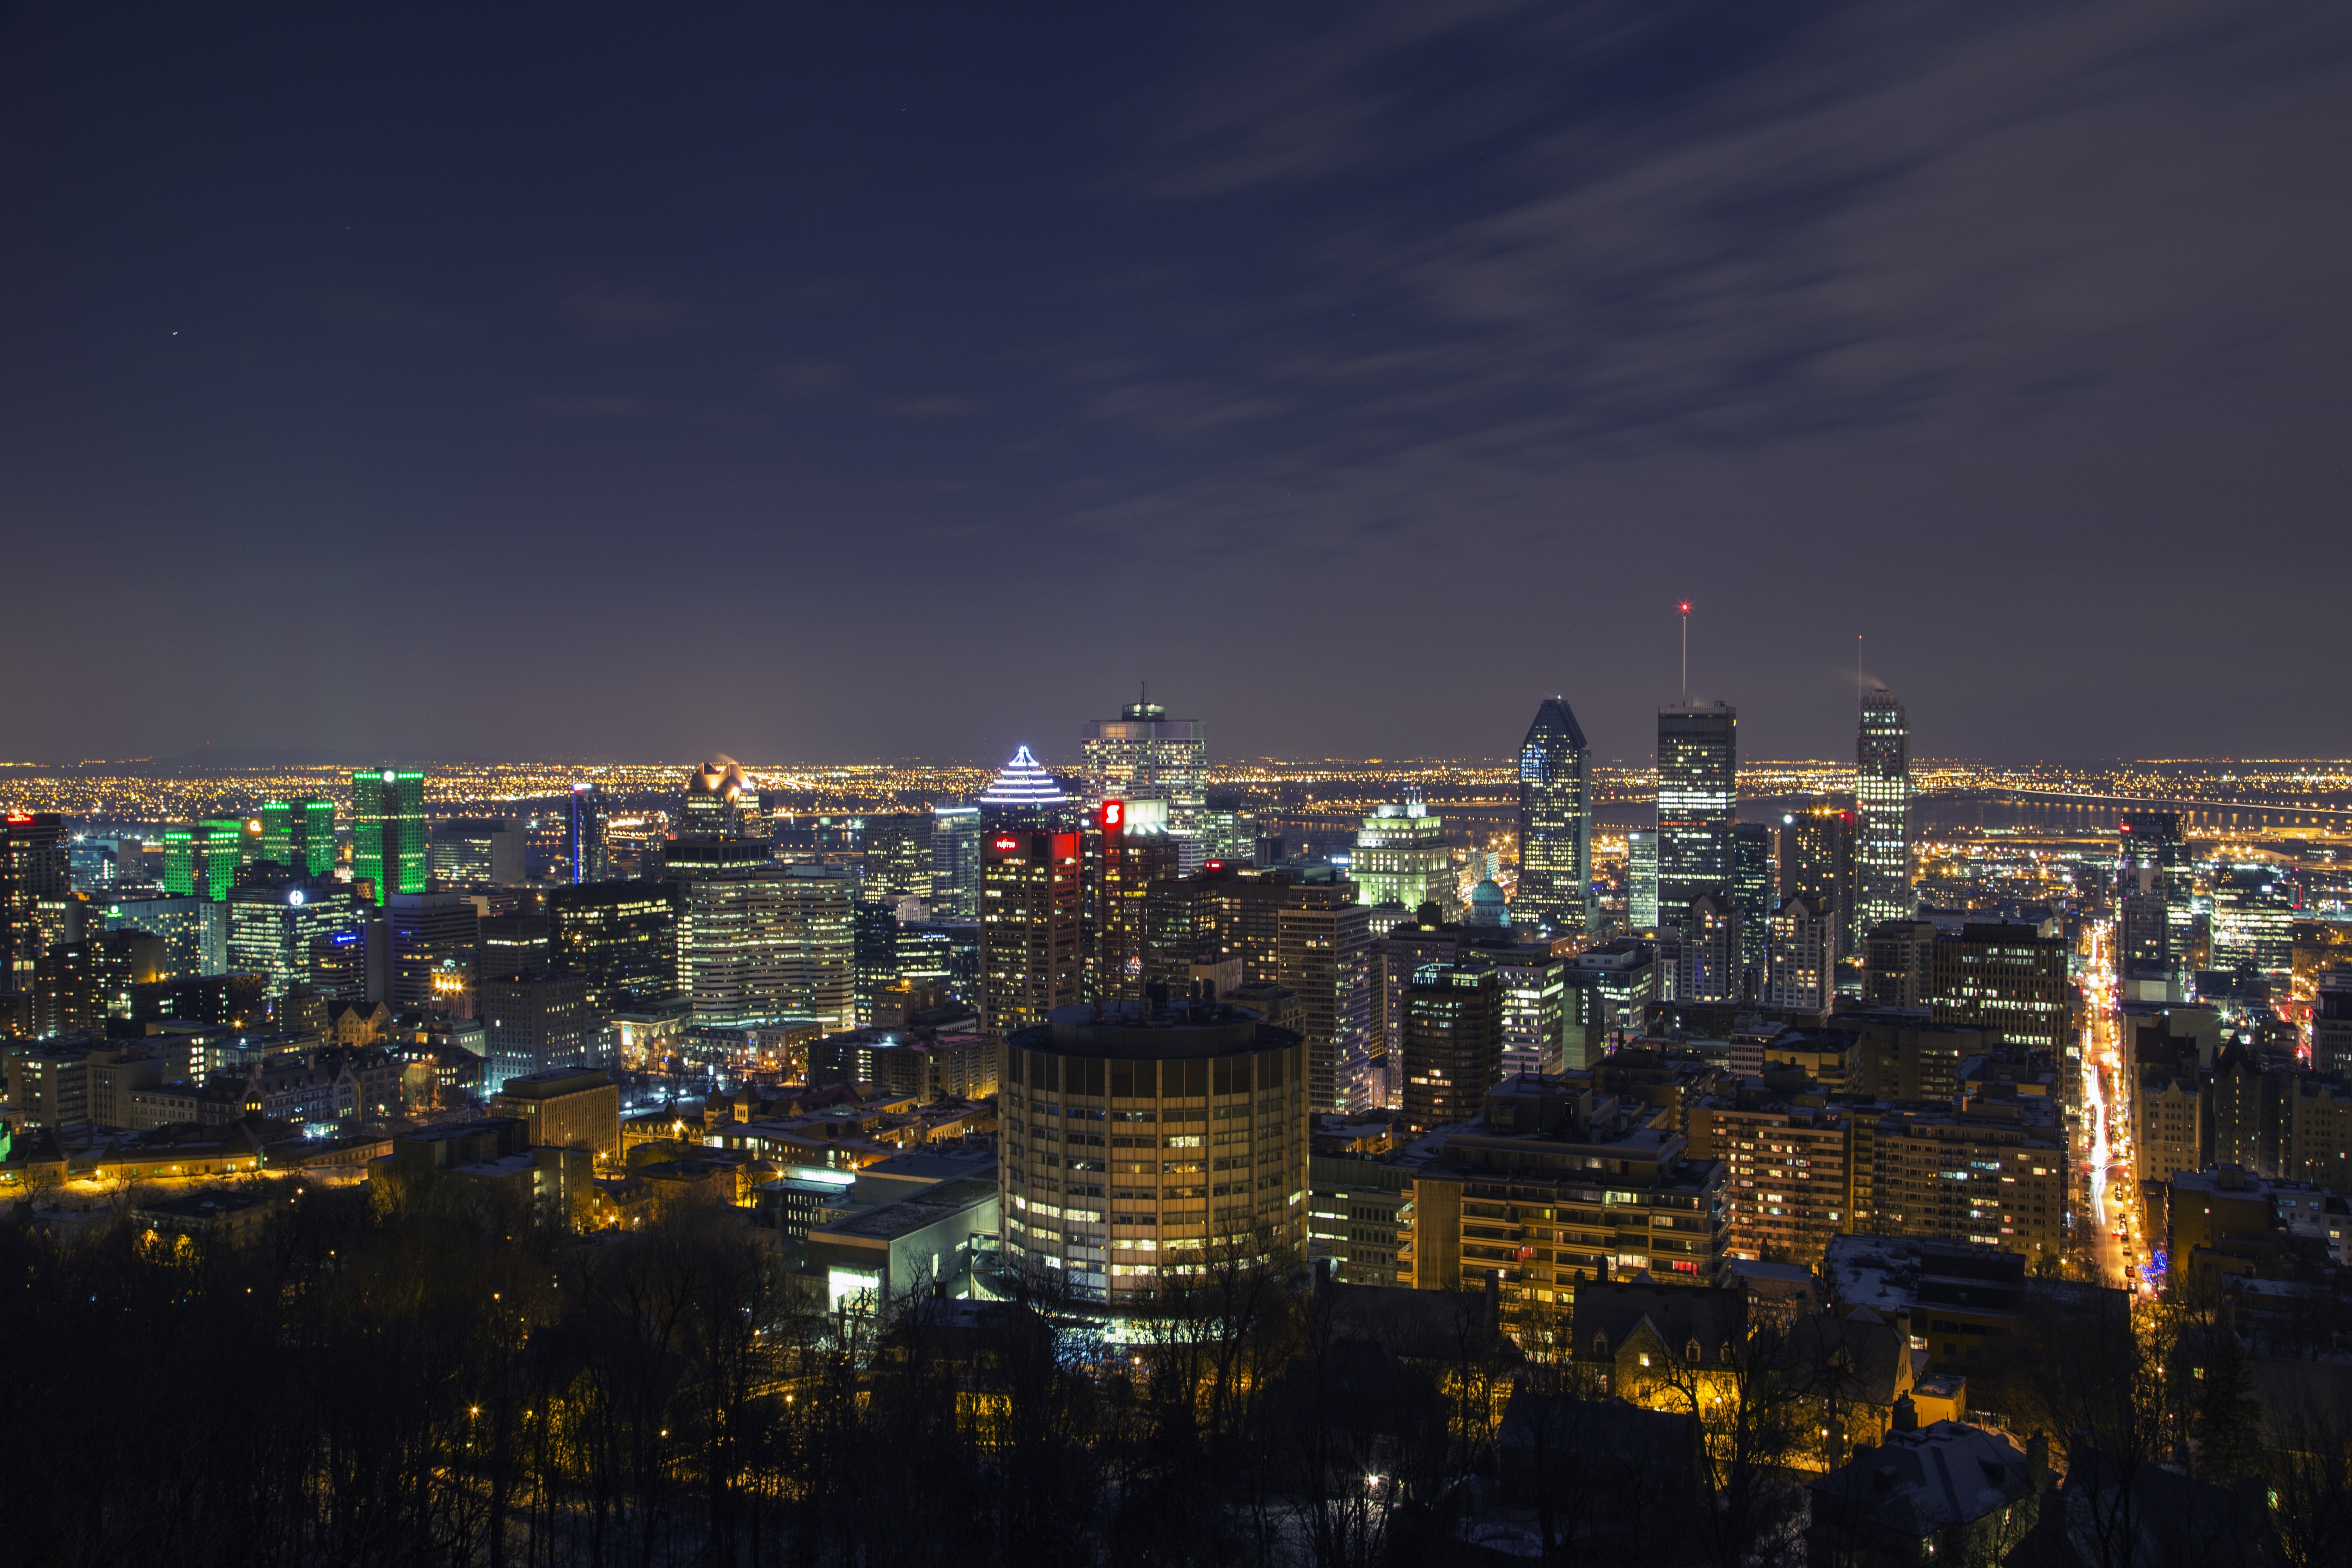
horizon, skyline, night, building, city, skyscraper, urban, cityscape, panorama, downtown, dusk, evening, reflection, long exposure, lights, montreal, metropolis, aerial photography, urban area, human settlement, atmosphere of earth, metropolitan area, mont royal